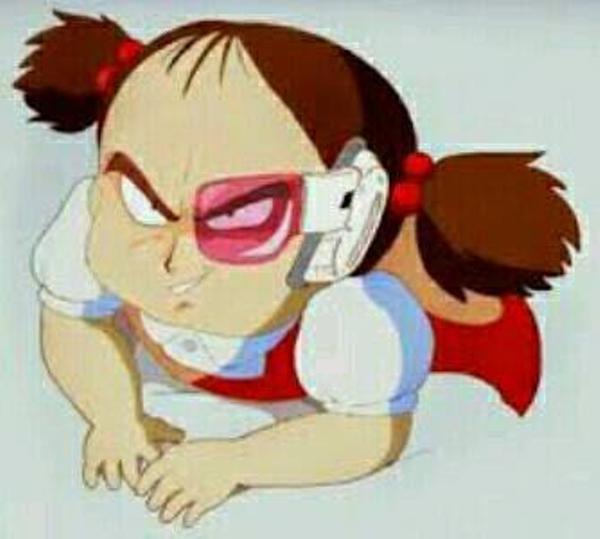
回答: 戦闘力10106